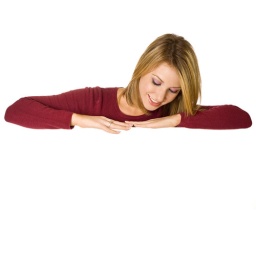
Photo of a girl peeking around a white card. Good for websites and presentations.